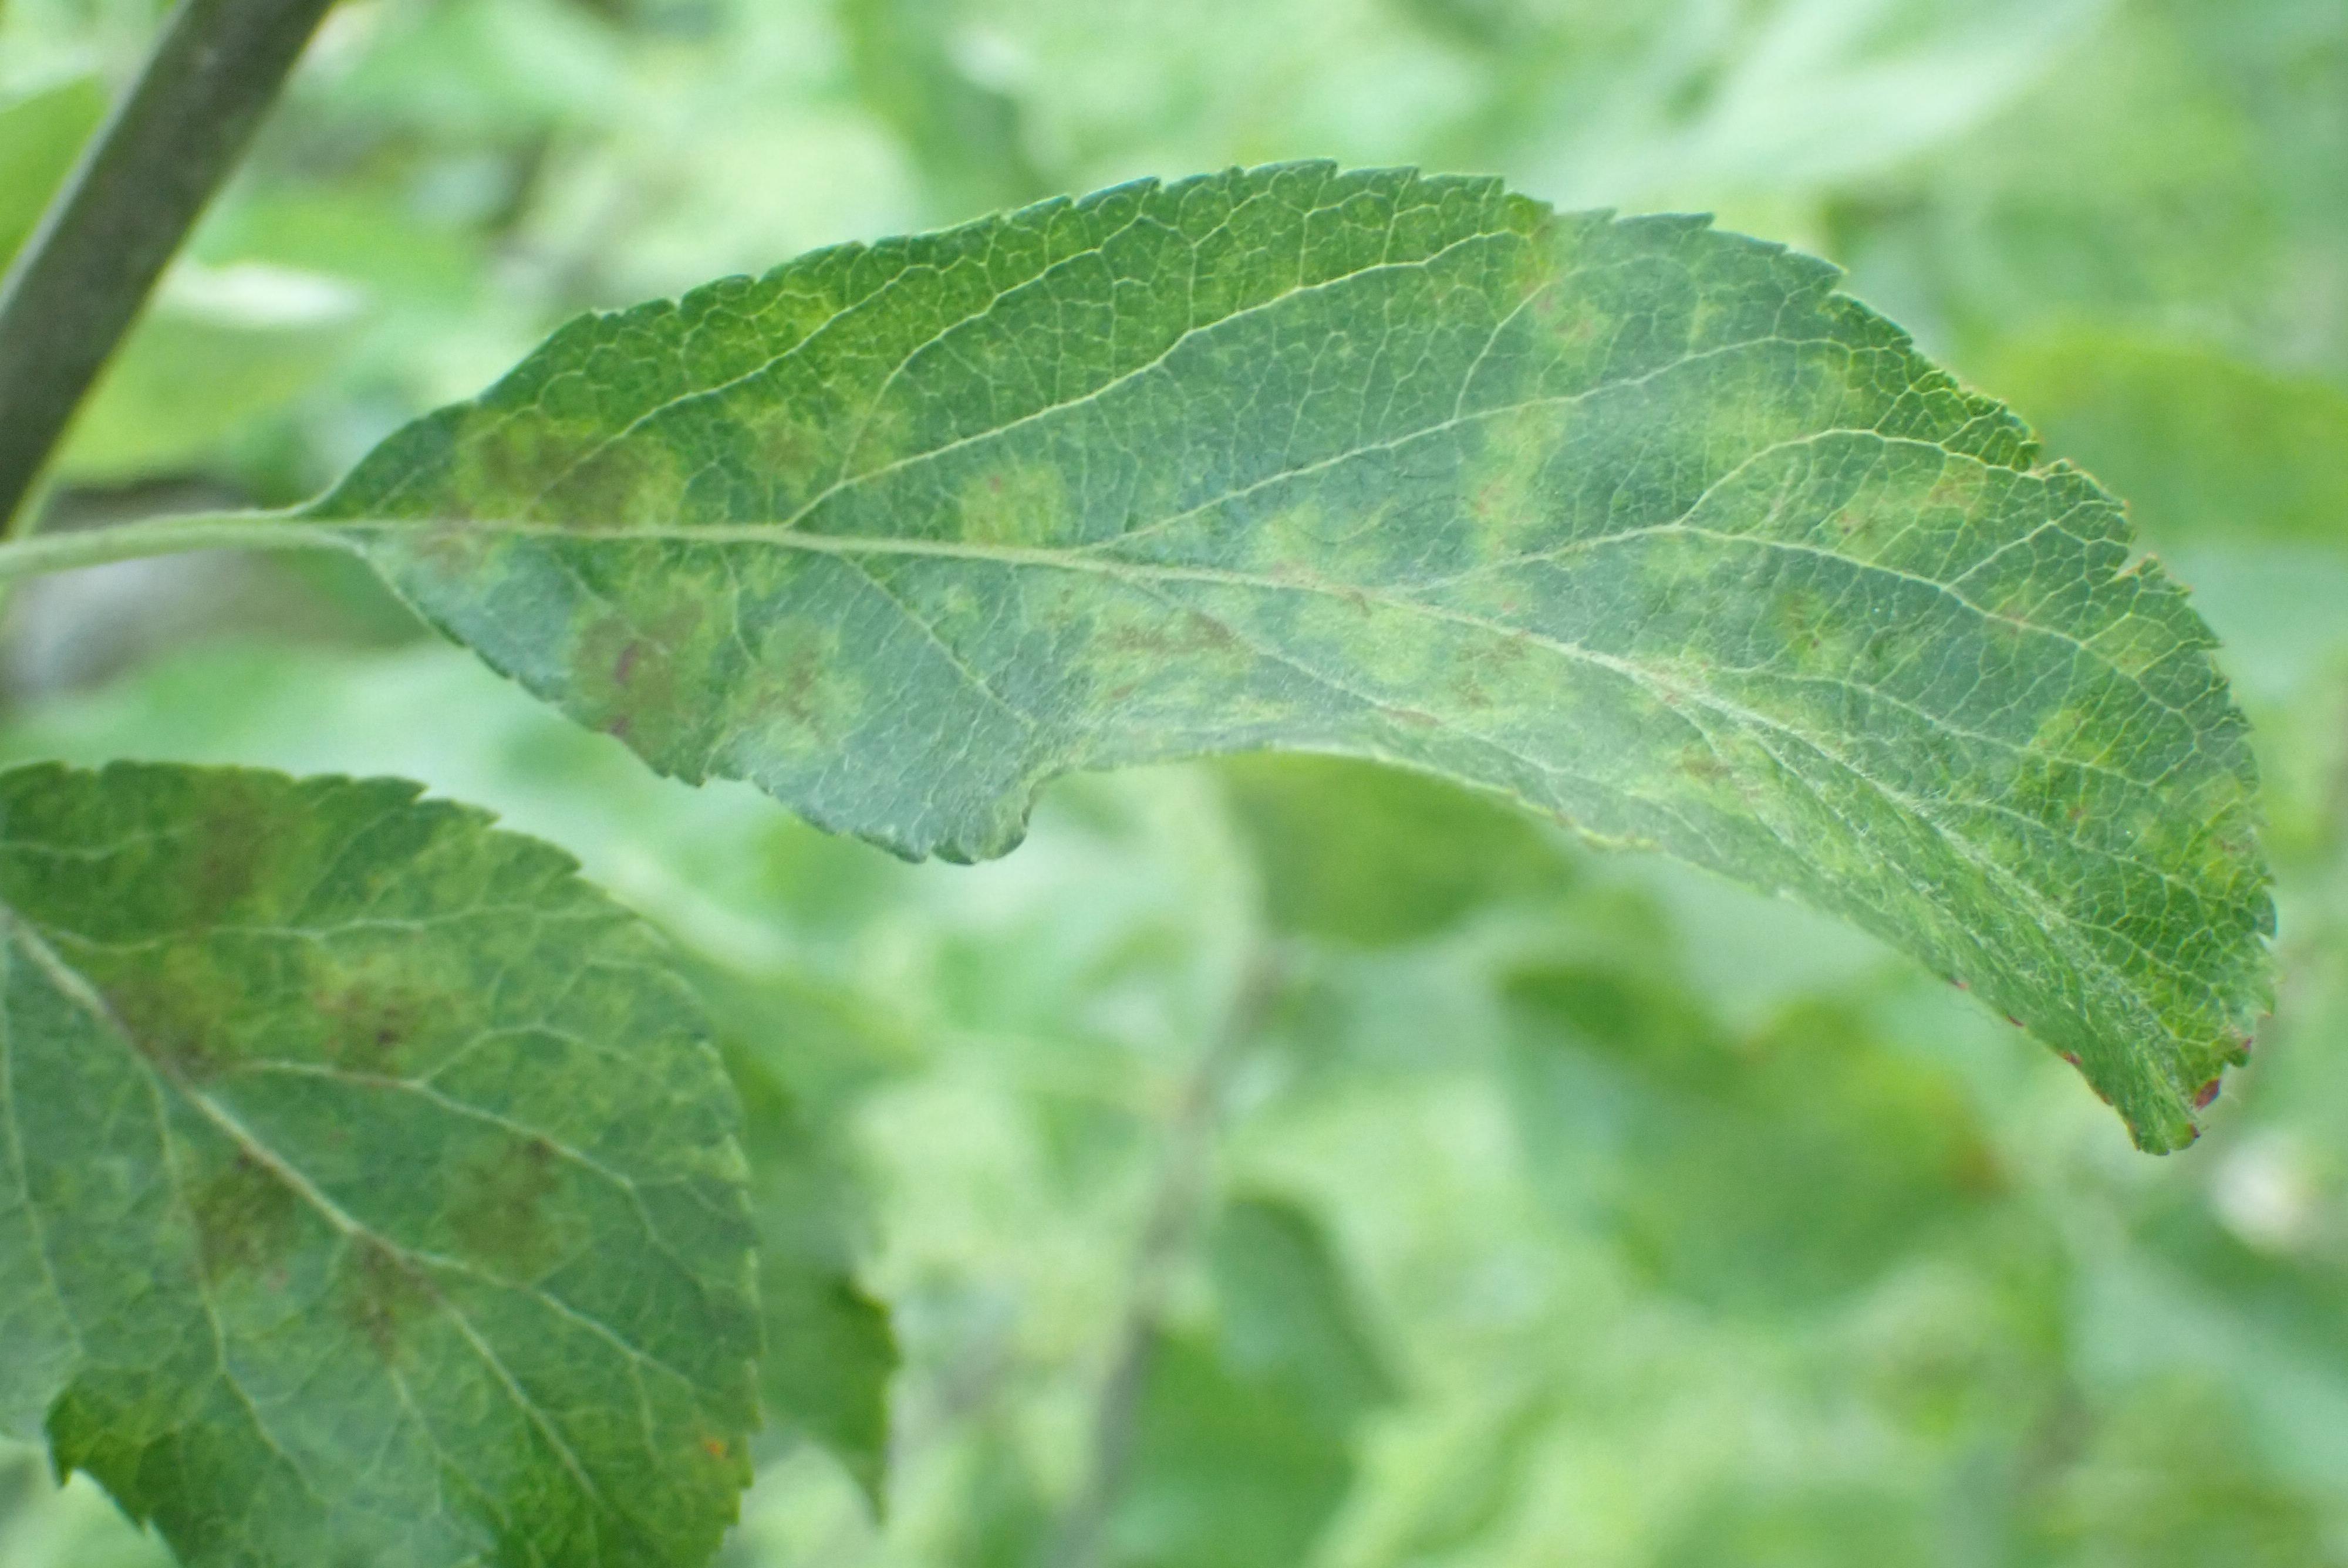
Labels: scab